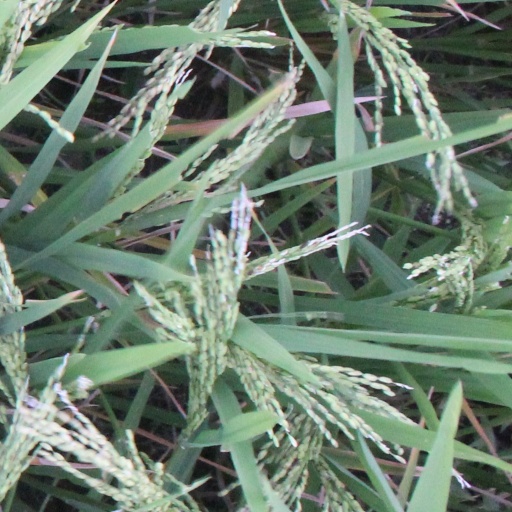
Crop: rice